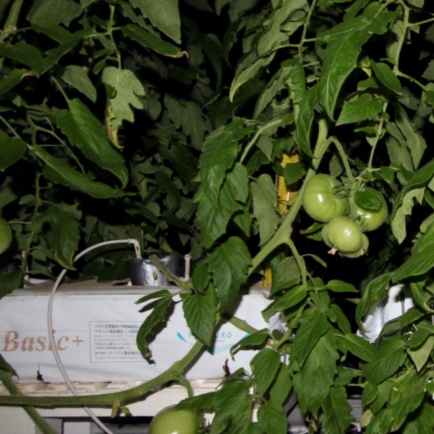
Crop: tomato